Rex Airlines

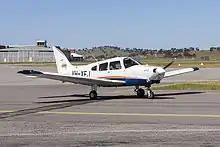
Australian Airline Pilot Academy Piper PA-28-161 Warrior III at Wagga Wagga

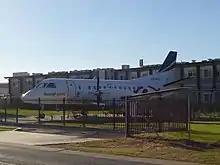
Retired Rex Saab 340B at the Australian Airline Pilot Academy, Wagga Wagga

Rex operates the world's largest fleet of Saab 340 aircraft. The delivery of 25 ex-American Eagle Airlines Saab 340B "Plus" aircraft started in mid-2007 and enabled the expansion of services and the phase-out of the airline's Saab 340As, and some older B models. The 340B "Plus" has a quieter and more comfortable interior.